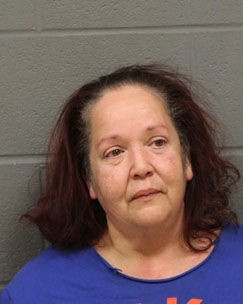
Gender: women